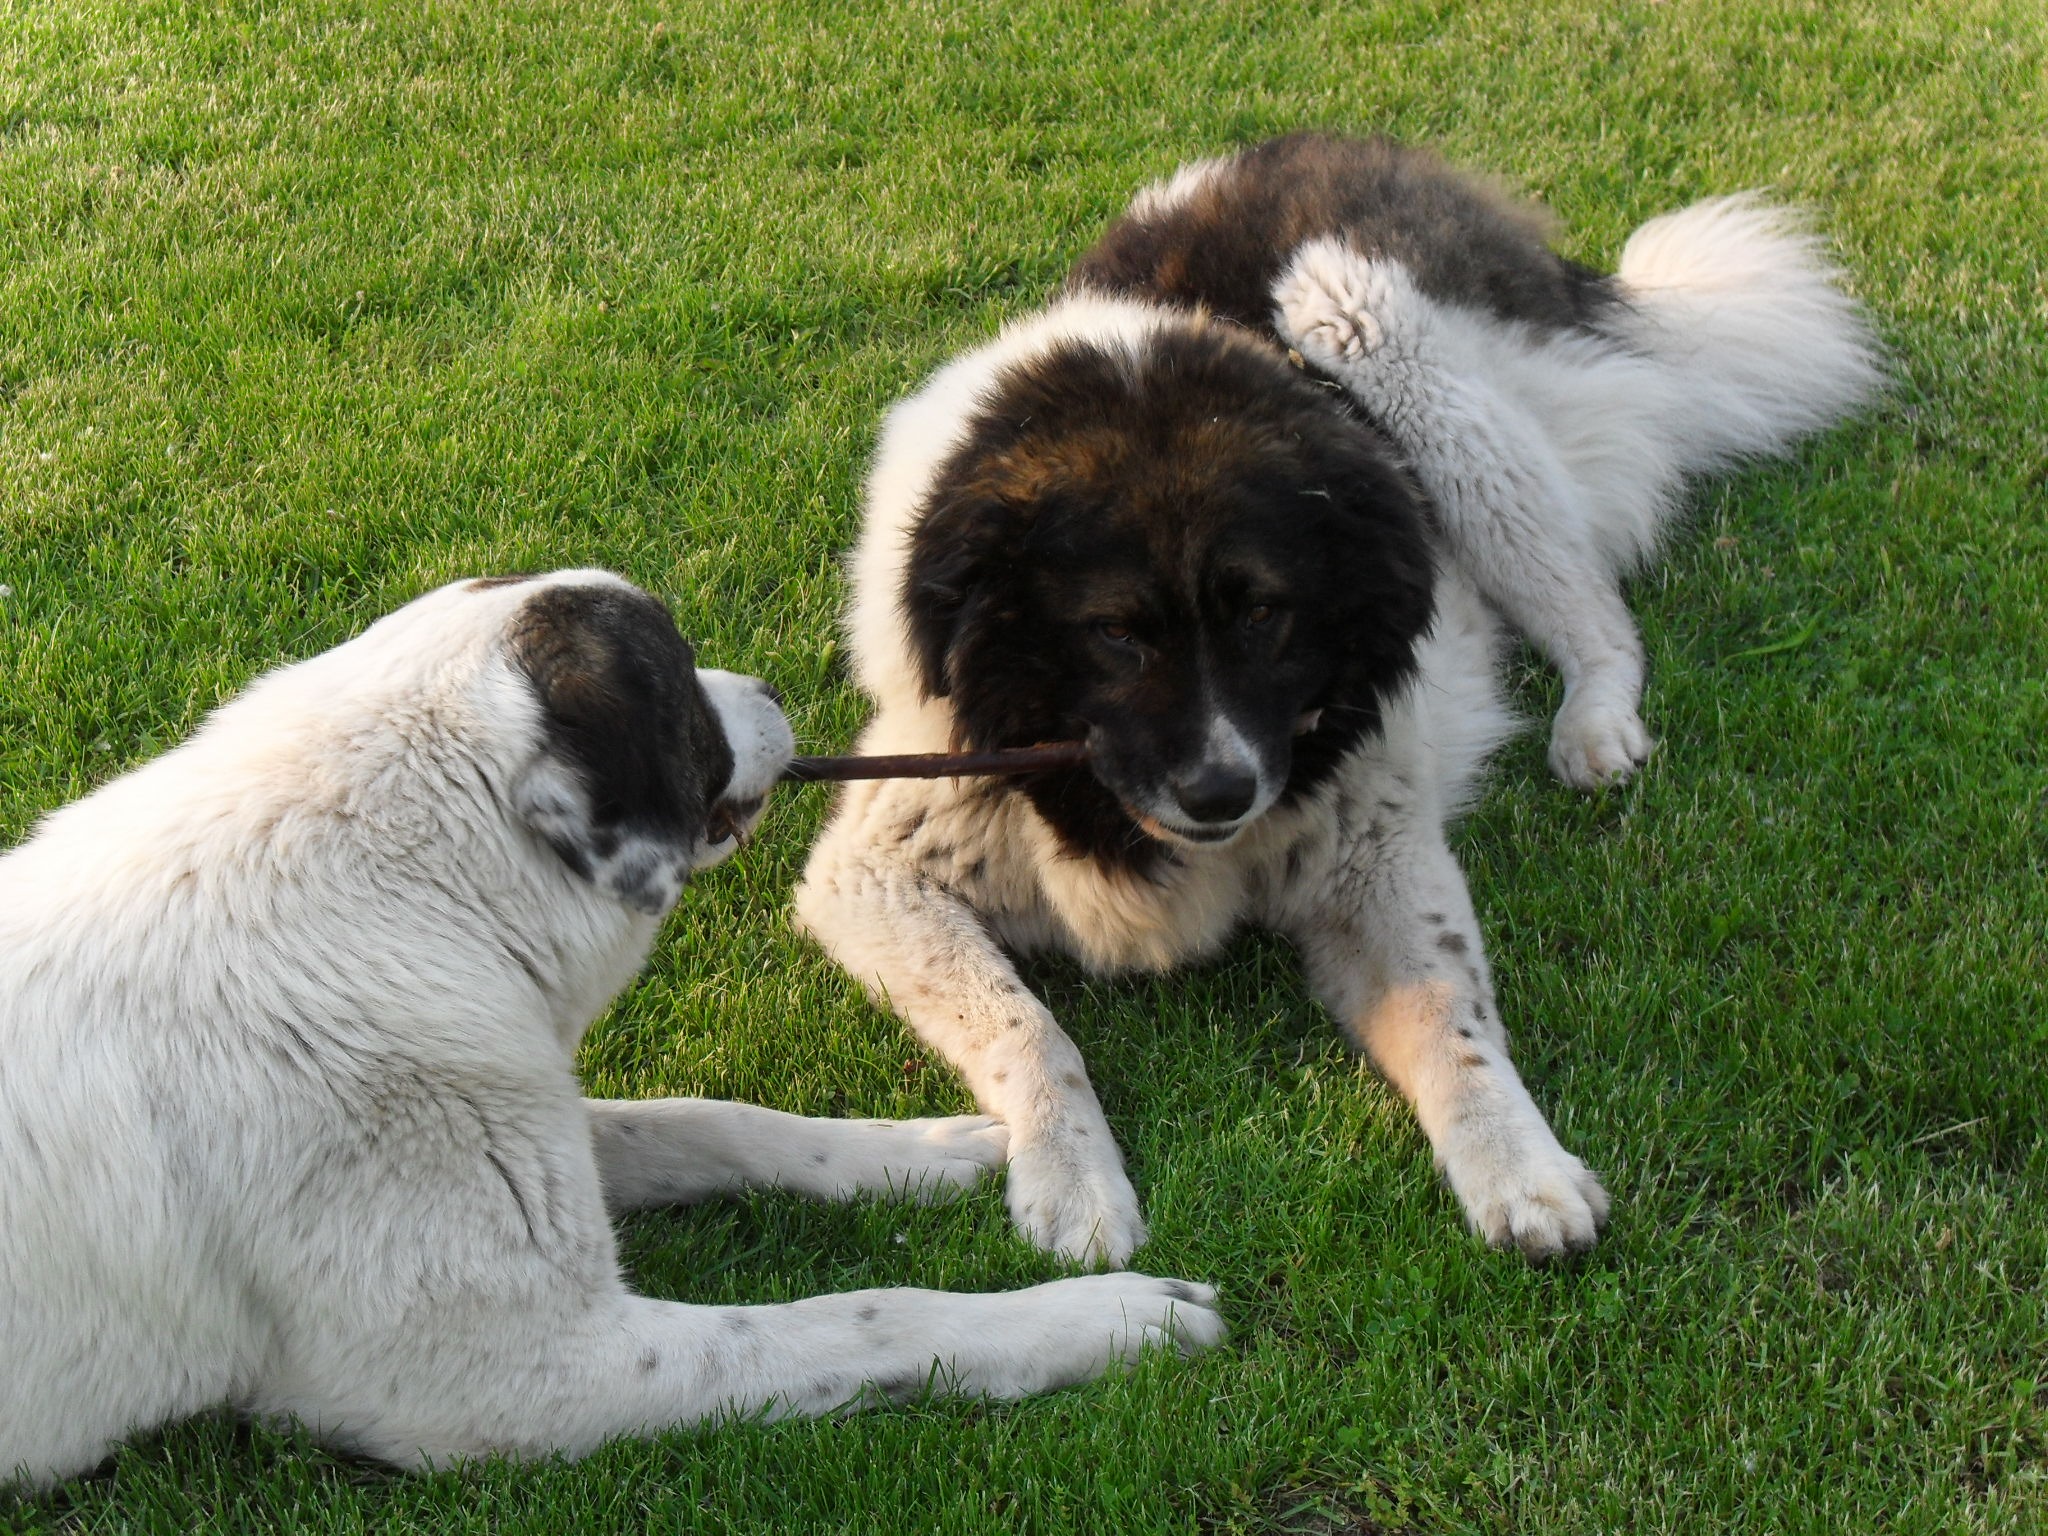
grass, game, dog, animal, mammal, garden, caucasian, vertebrate, dog breed, fur coat, st bernard, landseer, leonberger, dog like mammal, carnivoran, dog breed group, dog crossbreeds, caucasian shepherd dog, great pyrenees, slovak cuvac, moscow watchdog, karakachan dog, tornjak